Immigration and Checkpoints Authority

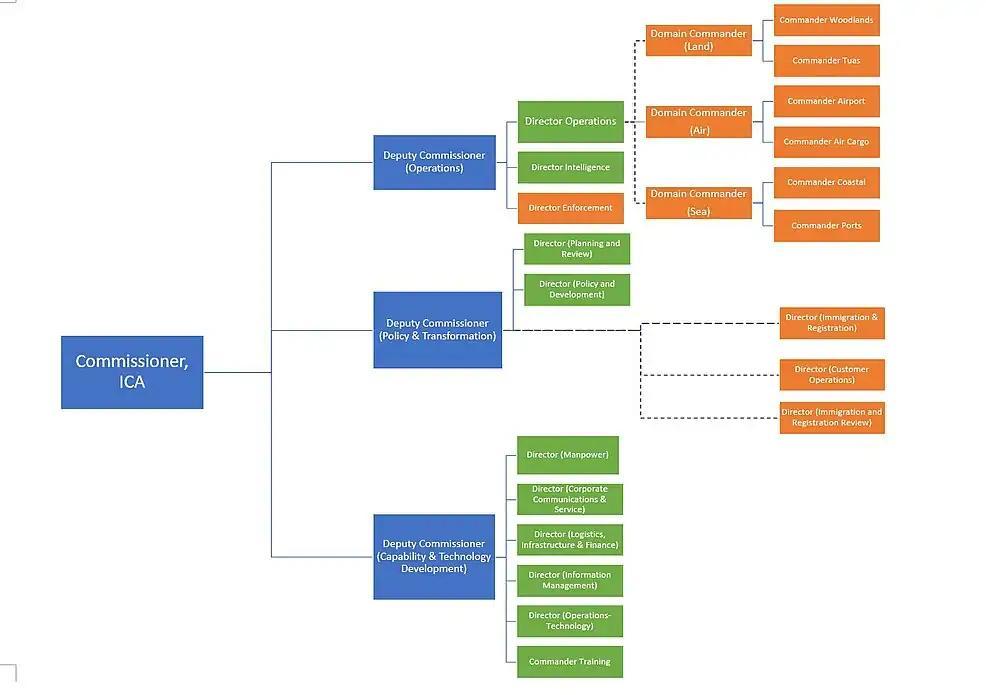
ICA organization chart. Orange = line units. Green = staff units

ICA oversees most immigration and identification related matters in Singapore. At its Kallang Road headquarters, services are provided from "cradle to grave", starting from birth registration to the issuance of identity cards and finally to the registering of deaths. ICA also carries out its border control duties on both goods and people at most ports of entries in Singapore.